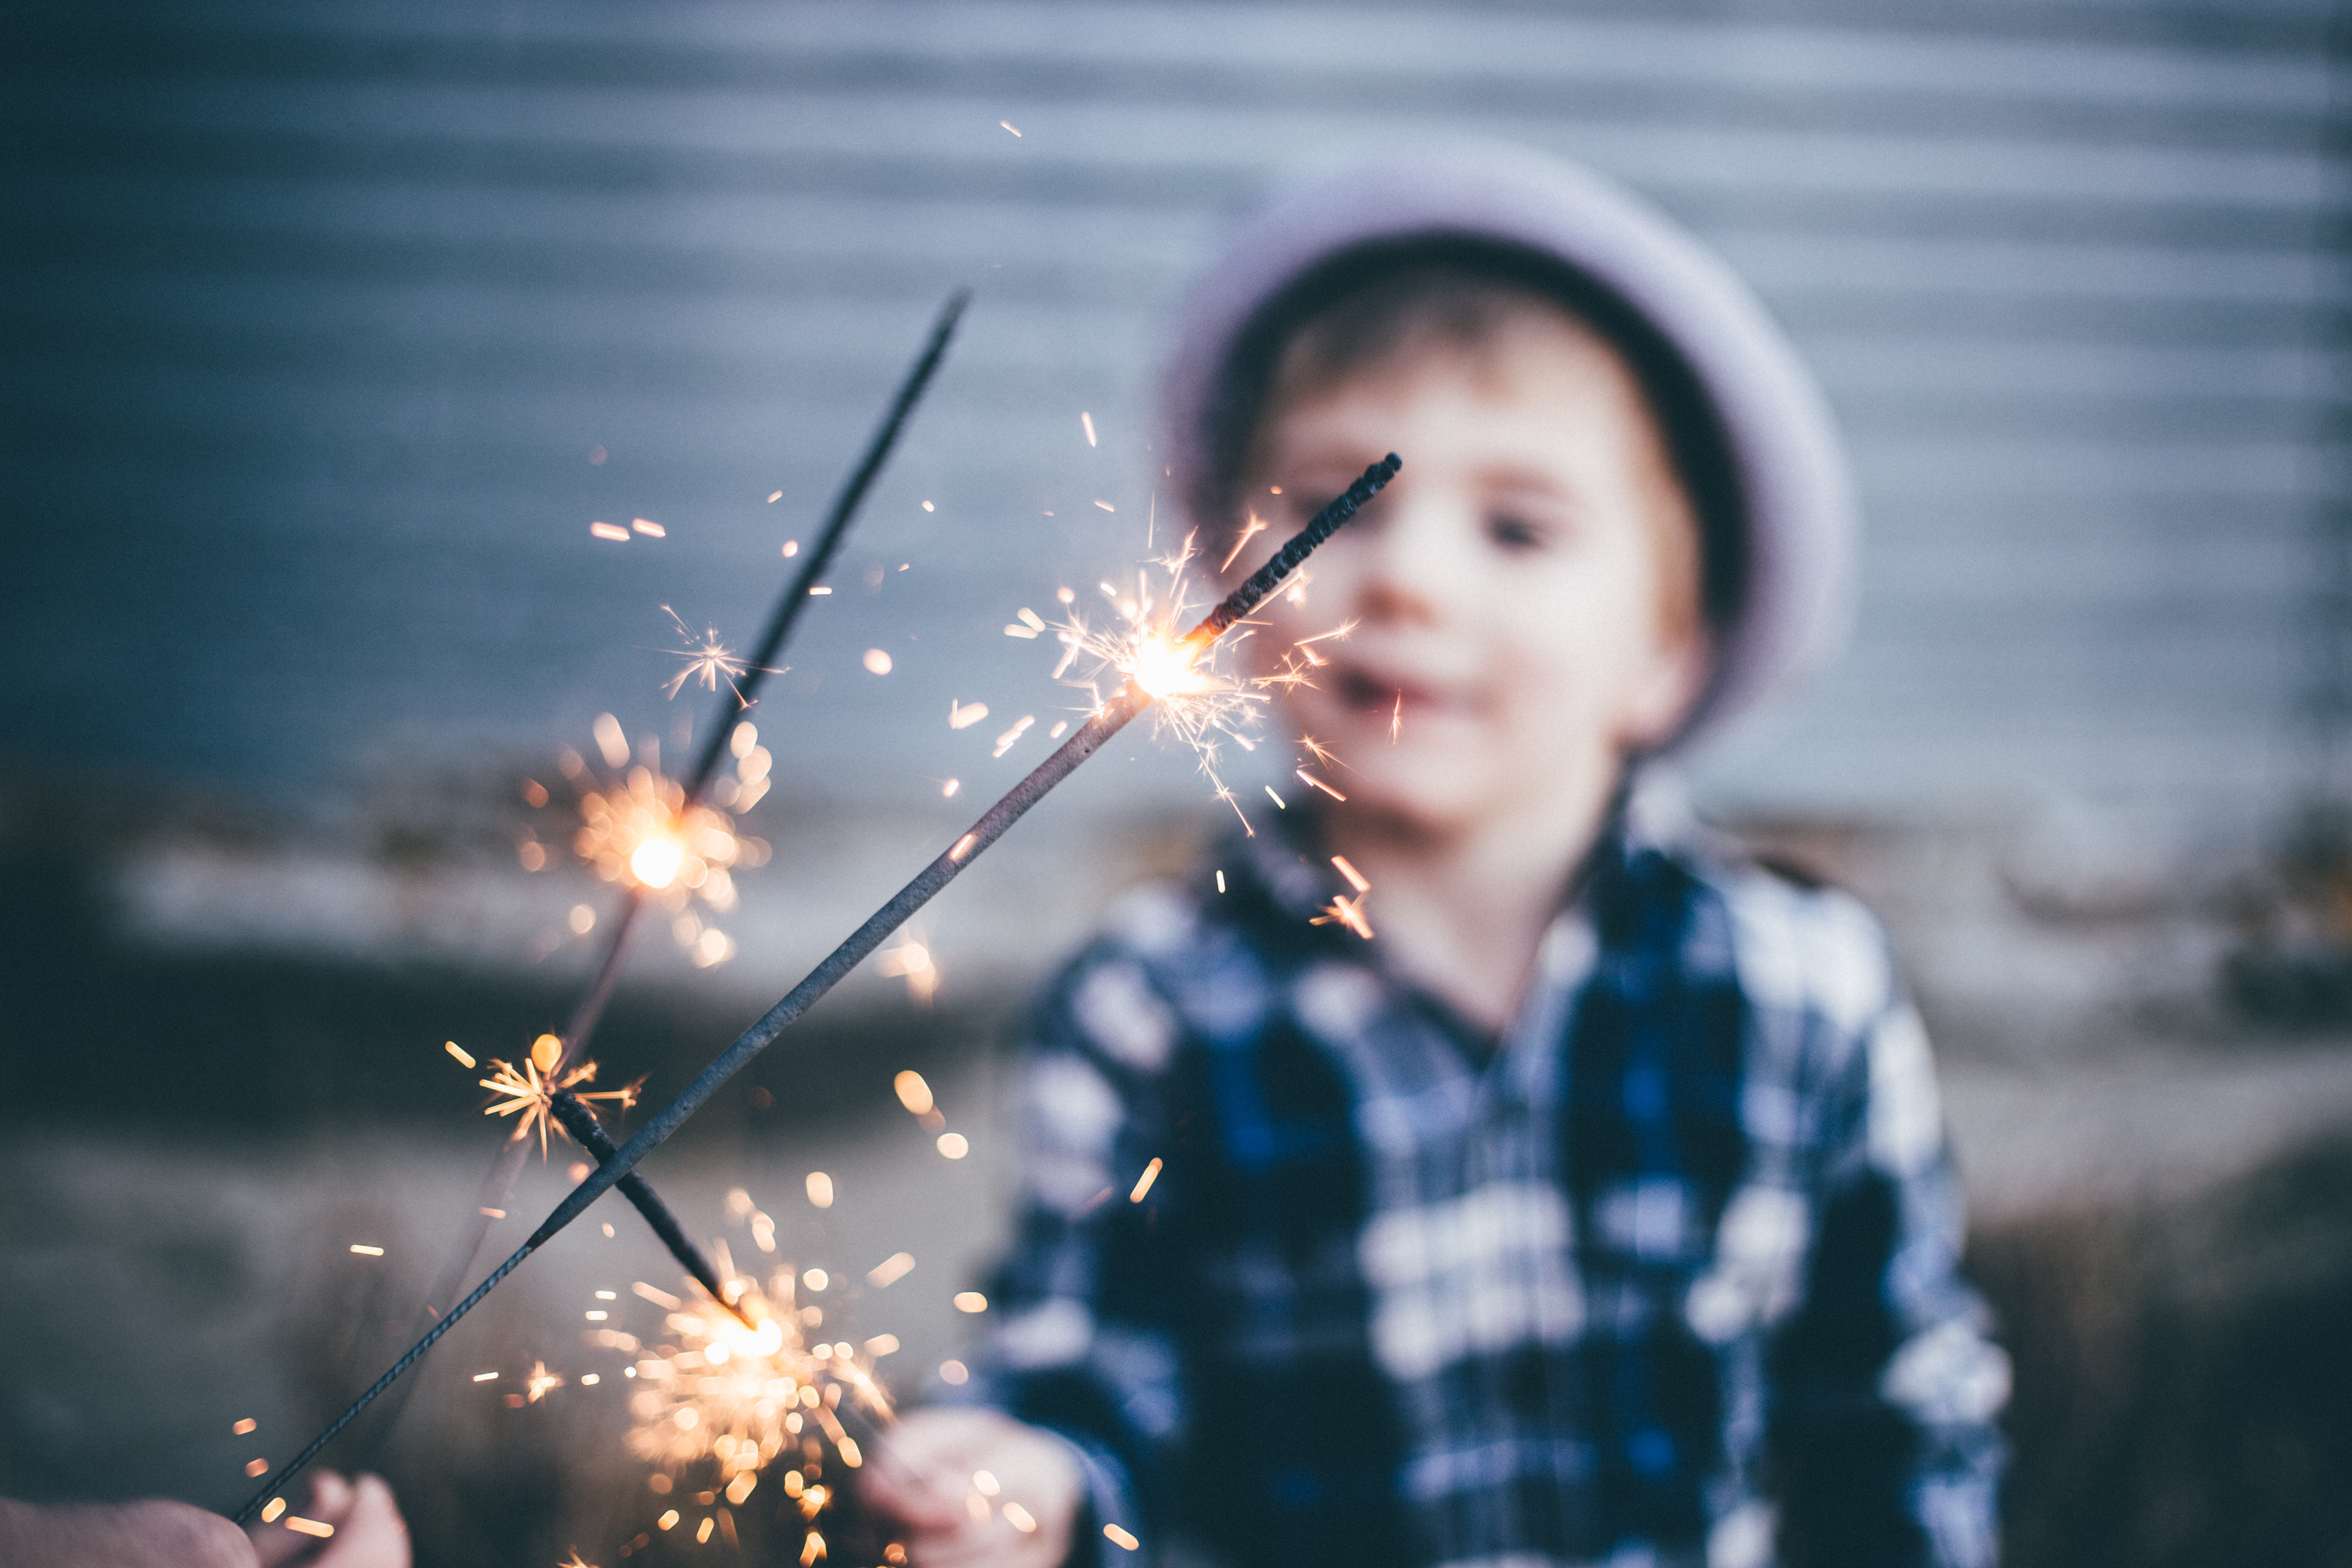
person, light, photography, flower, portrait, spring, photograph